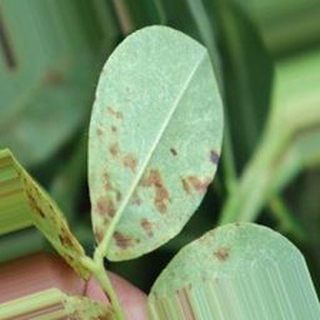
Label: groundnut_rust